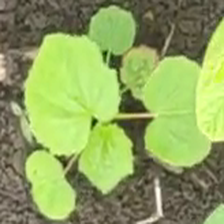
Weed species: Little_Mallow(Malva parviflora)